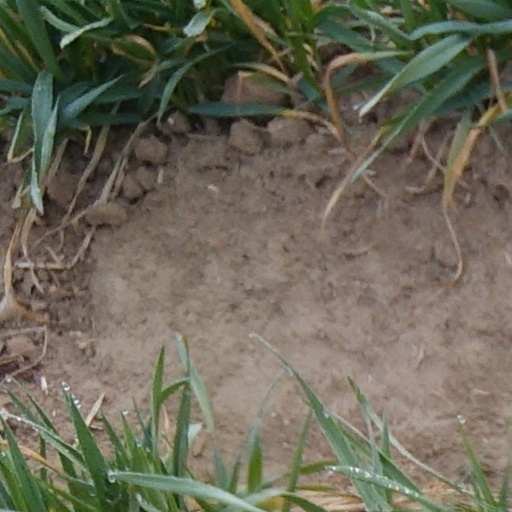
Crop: wheat